Aldo Boffi

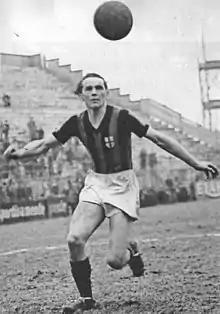
Boffi playing for AC Milan

Aldo Boffi (26 February 1915 – 26 October 1987) was an Italian professional footballer who played as a striker. At club level, he played for Italian sides Seregno, AC Milan and Atalanta, and he represented the Italy national football team at international level.